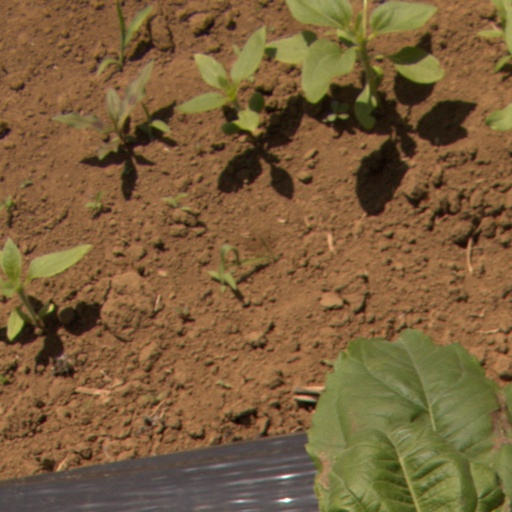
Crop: Jerusalem artichoke